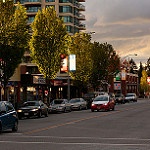
Label: street